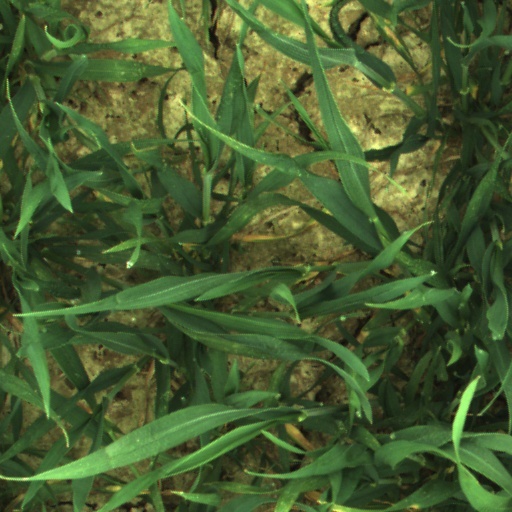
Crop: wheat